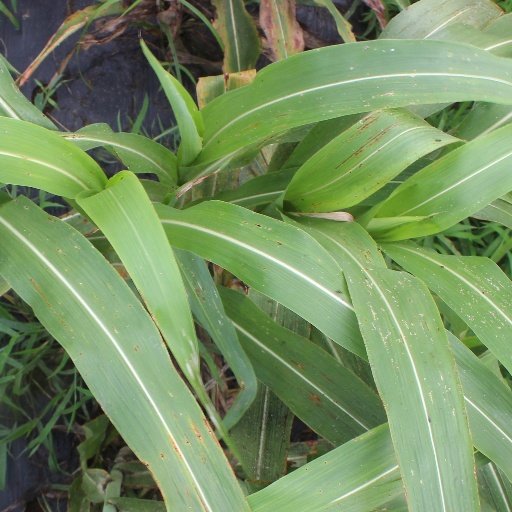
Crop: sorghum